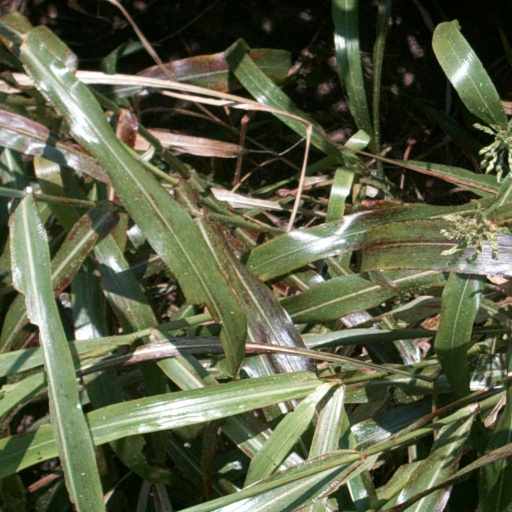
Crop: sorghum